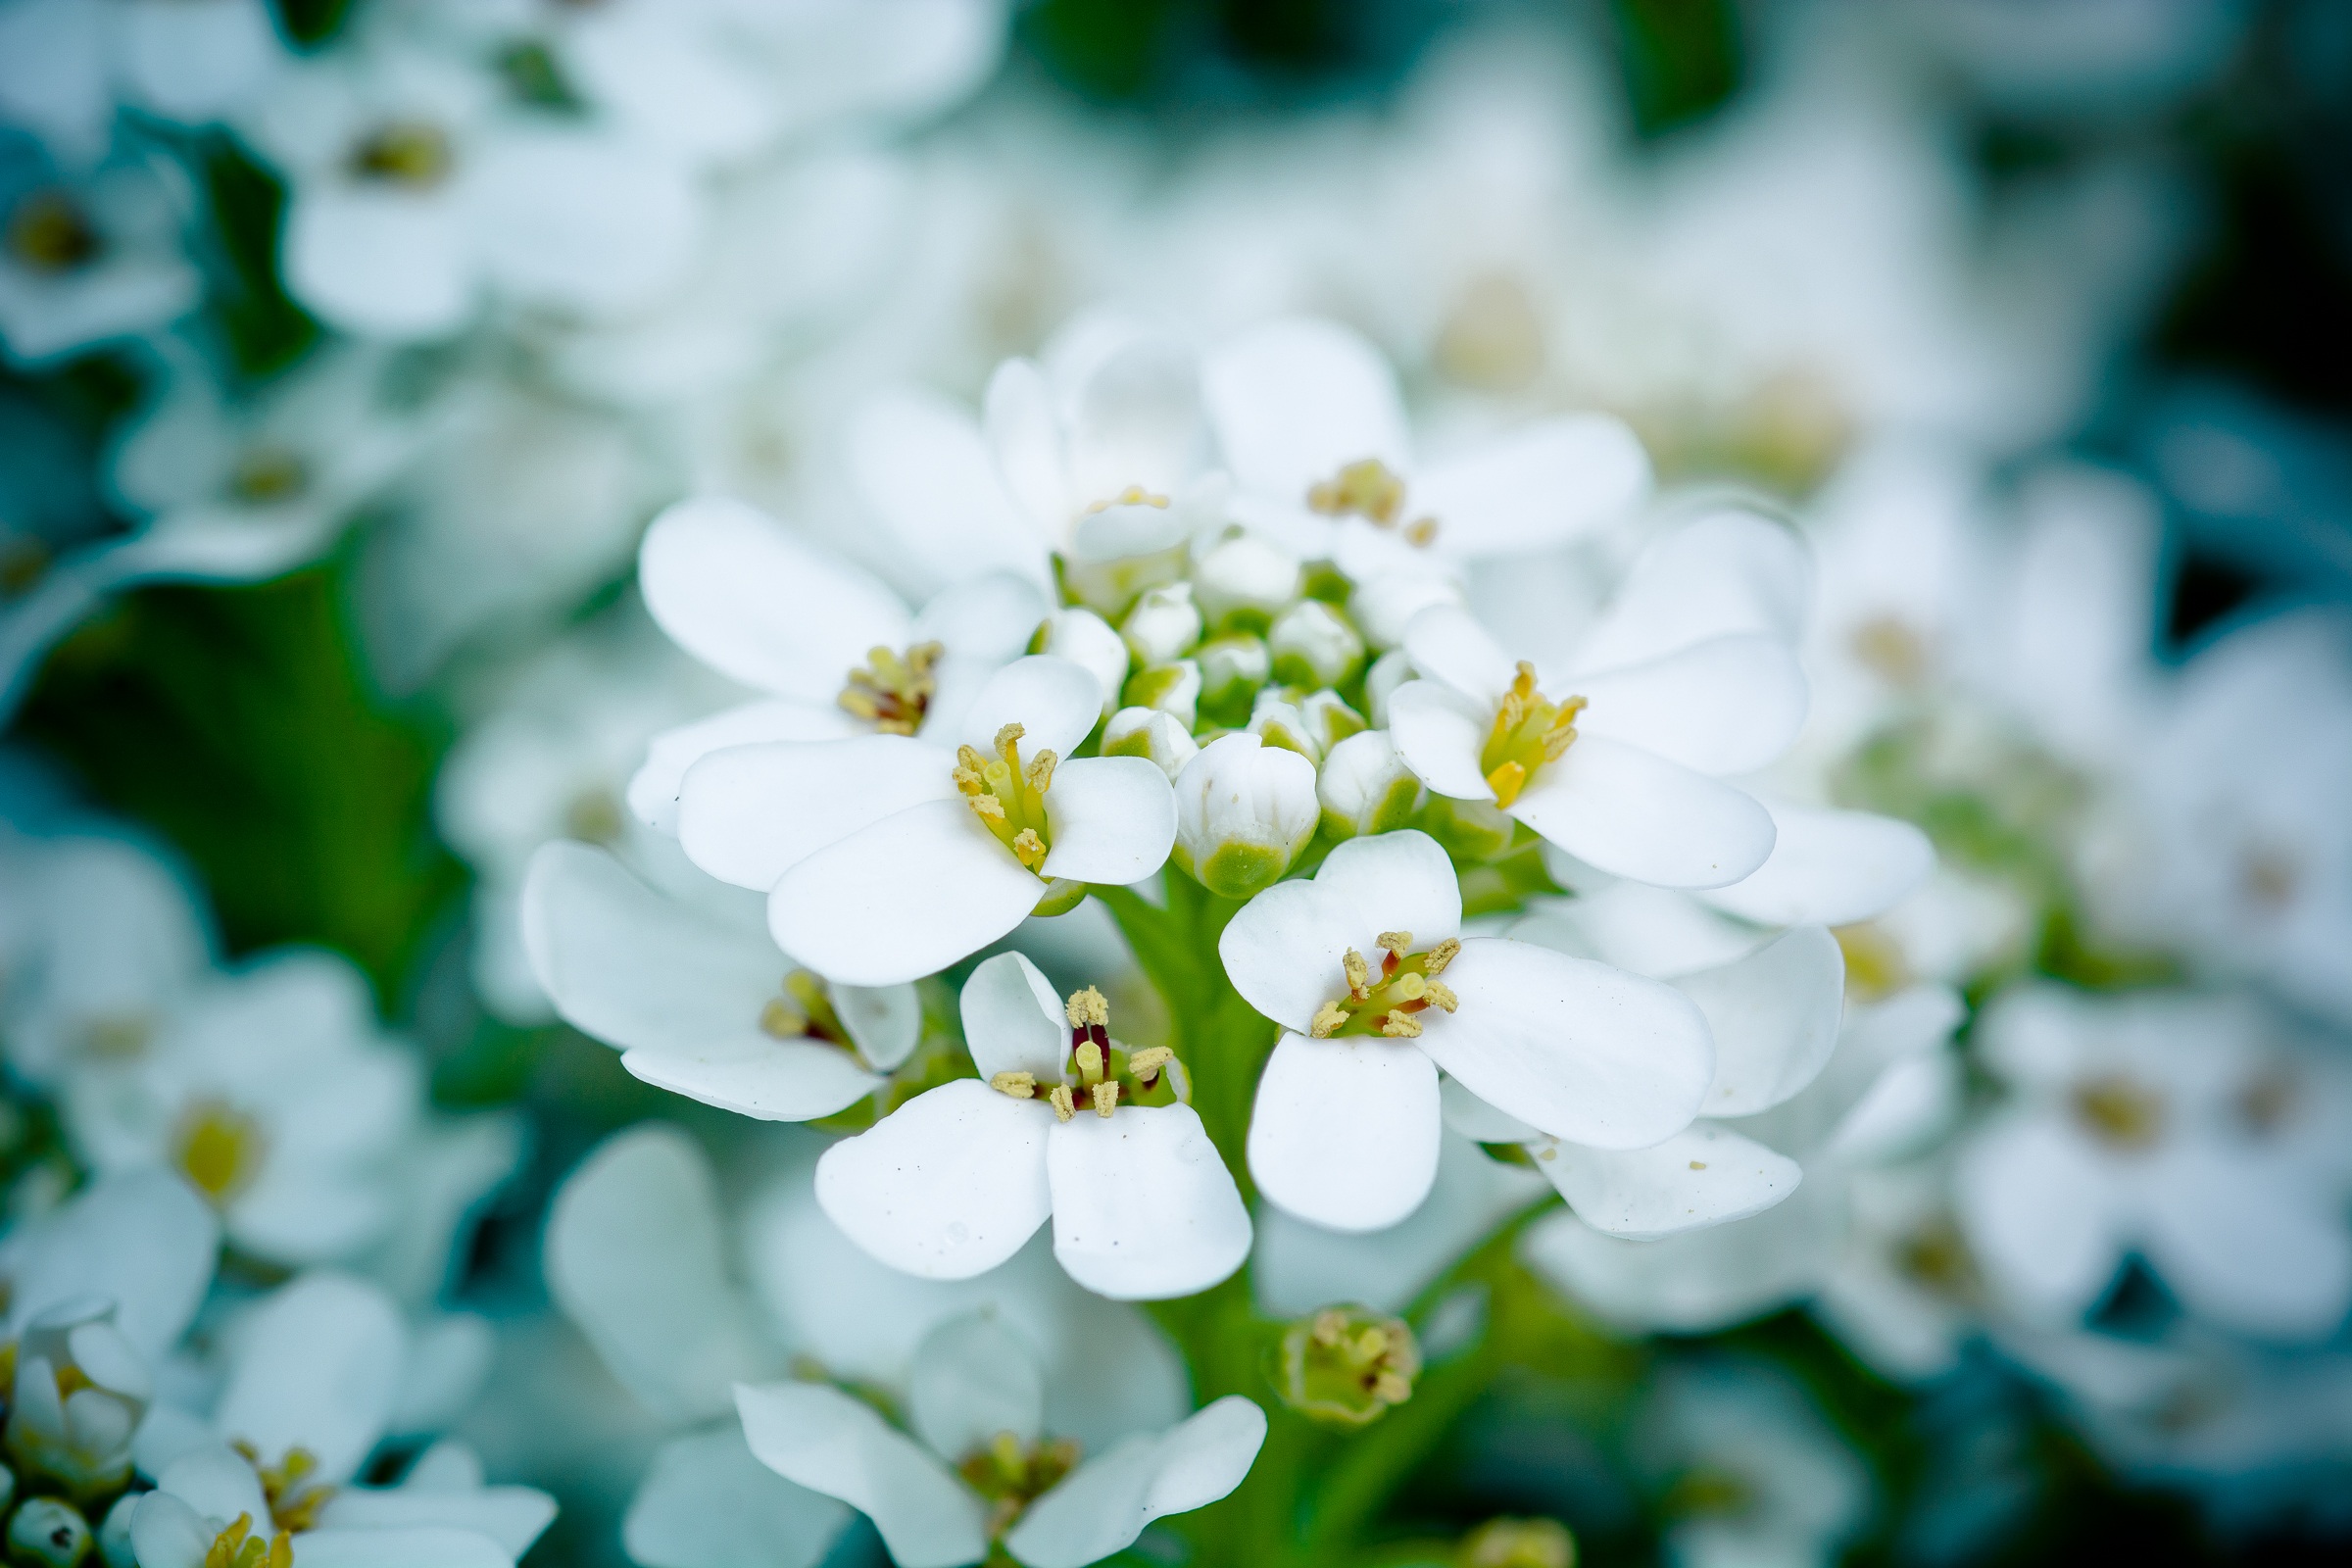
nature, branch, blossom, plant, white, sunlight, flower, petal, bloom, spring, green, macro, botany, garden, flora, wildflower, flowers, close up, macro photography, blossomed, inflorescence, flowering plant, land plant